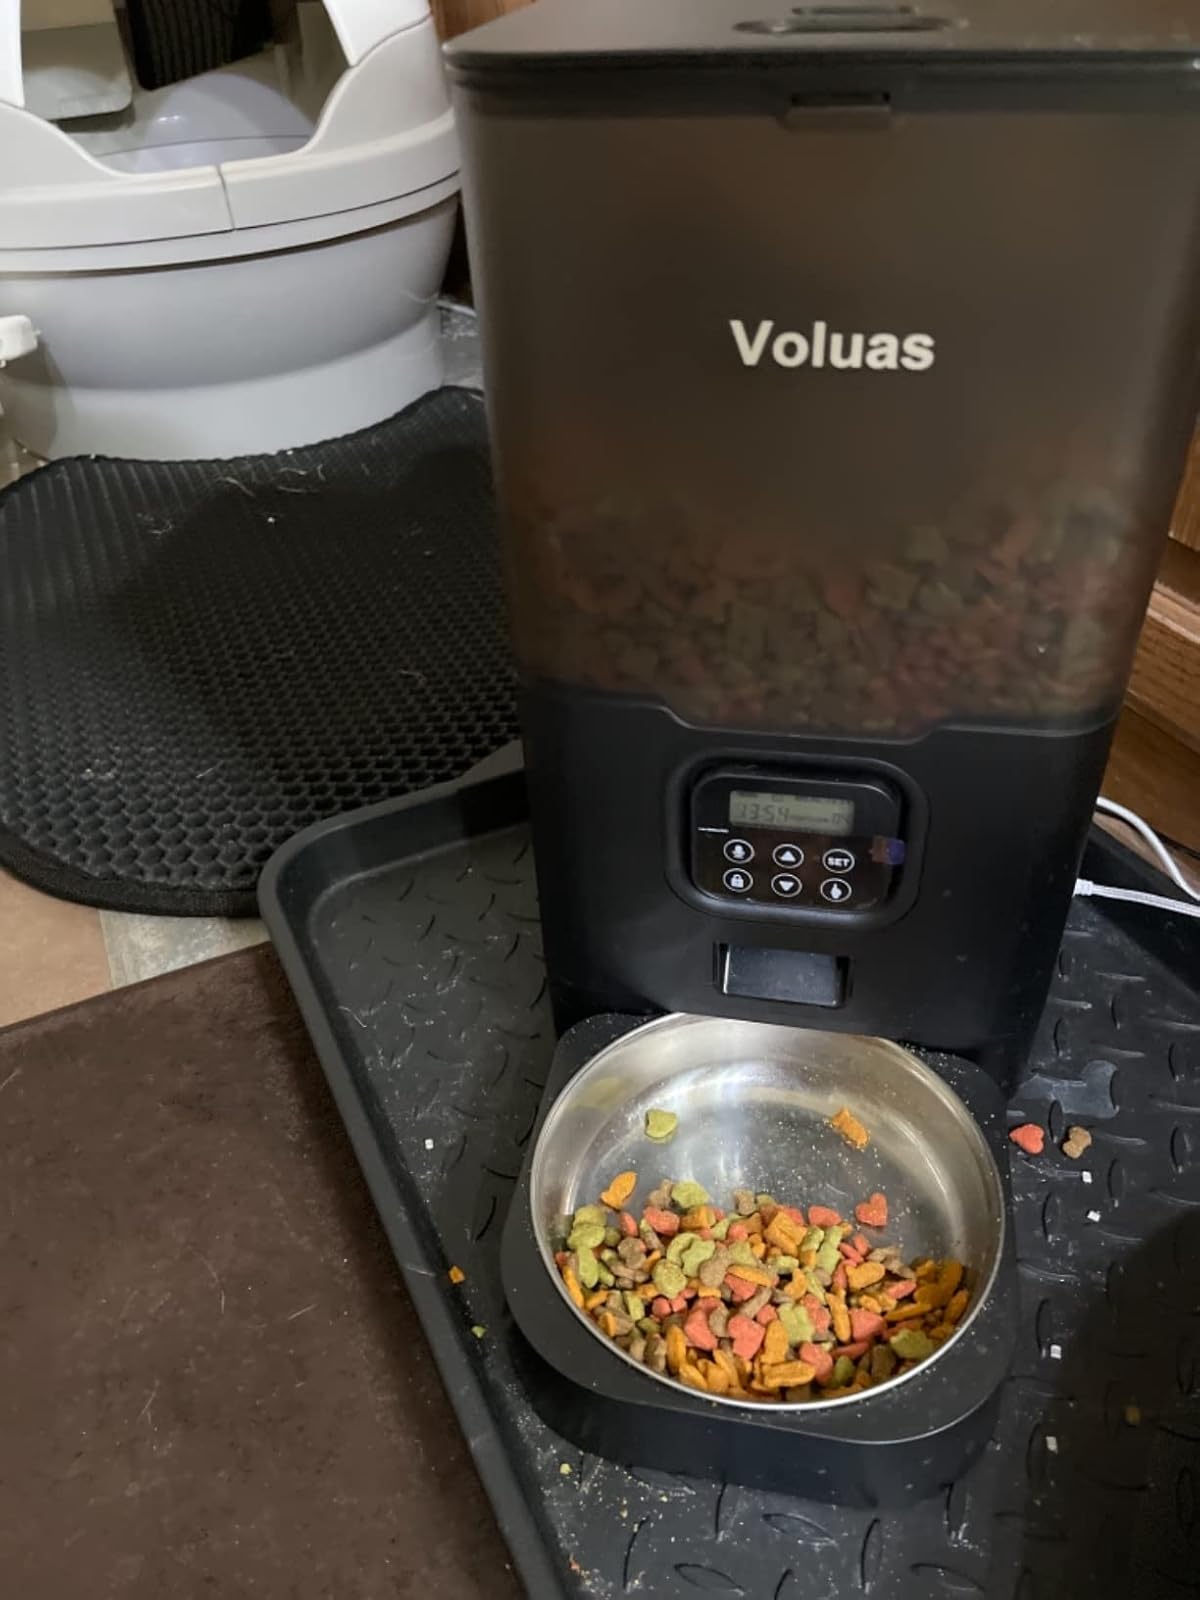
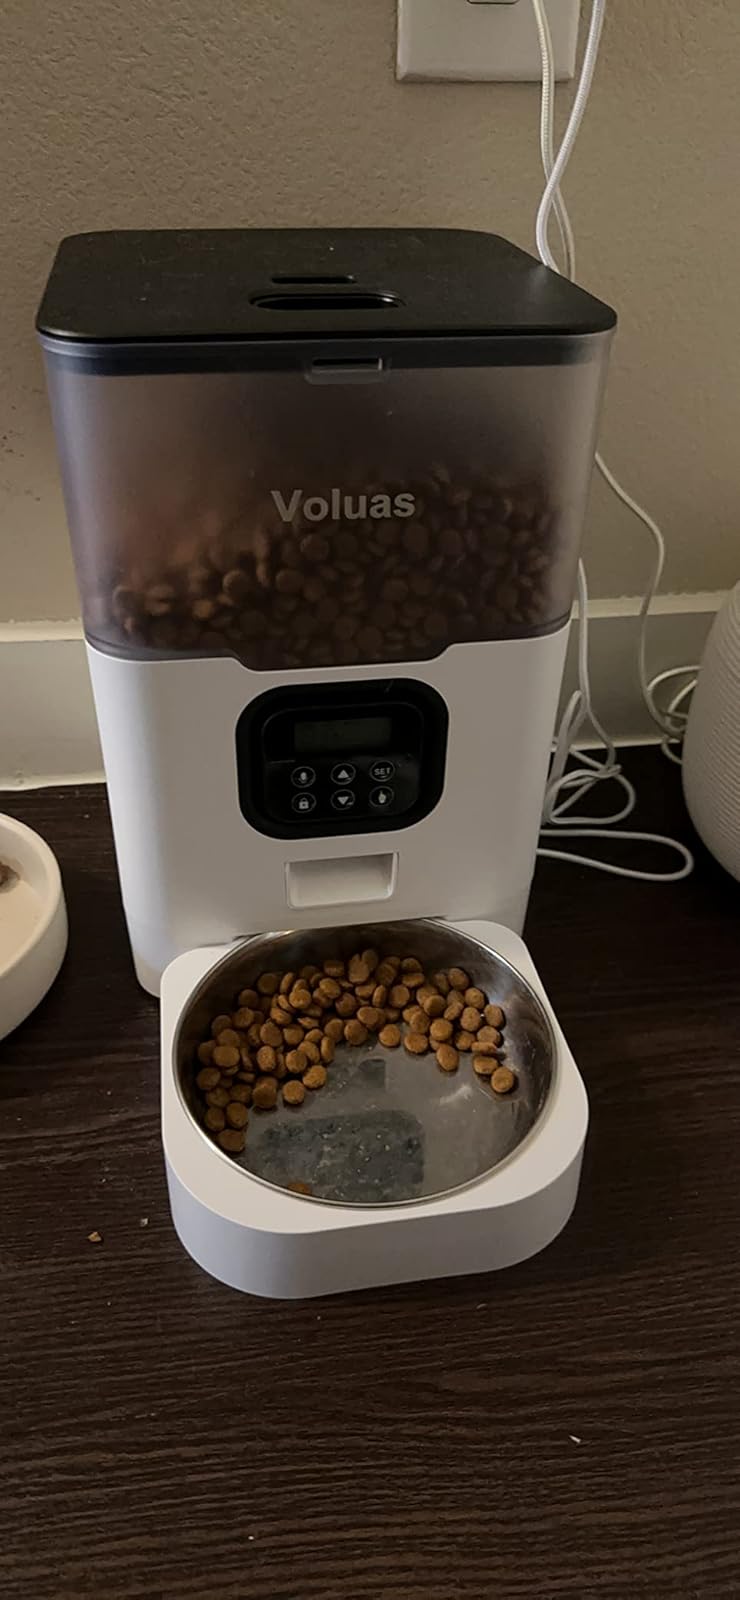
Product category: items_feeder
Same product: no